Casablanca

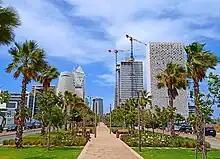
Casablanca Finance City

Casablanca is located on the Atlantic coast of the Chaouia Plains, which have historically been the breadbasket of Morocco. Apart from the Atlantic coast, the Bouskoura forest is the only natural attraction in the city. The forest was planted in the 20th century and consists mostly of eucalyptus, palm, and pine trees. It is located halfway to the city's international airport.